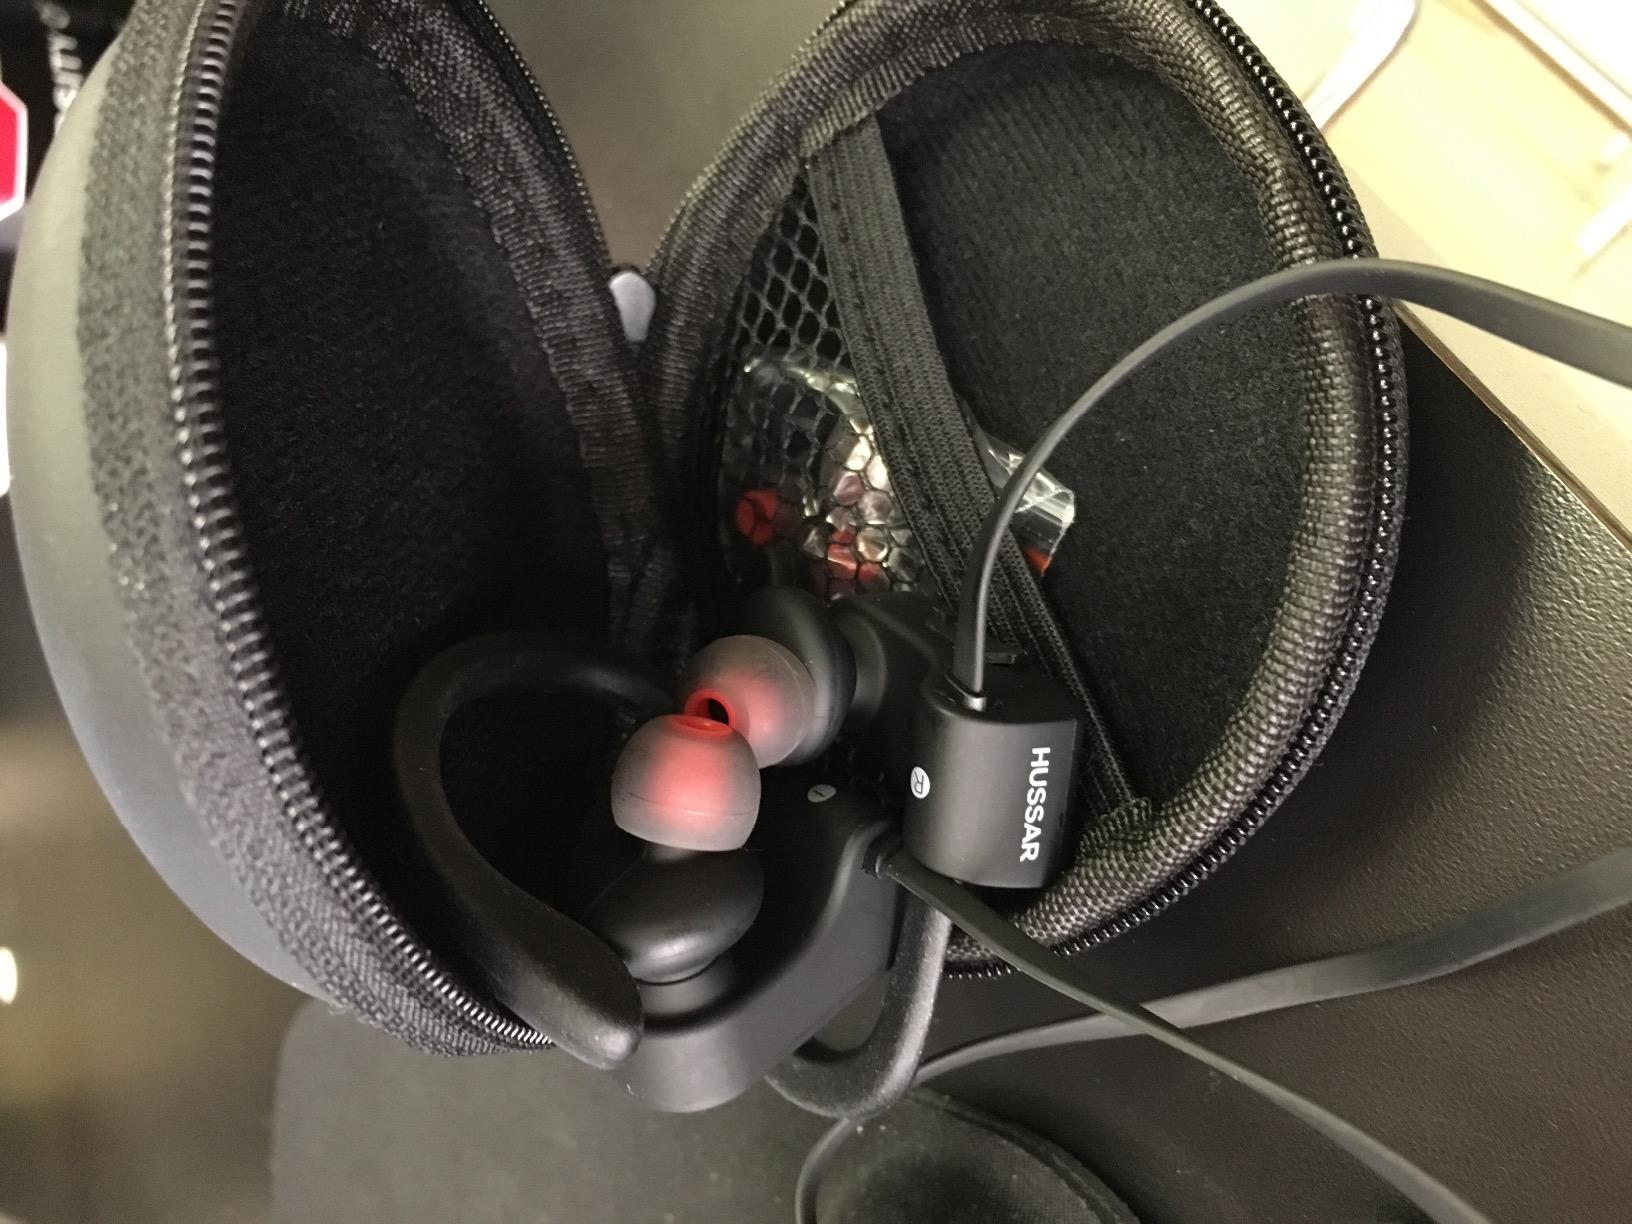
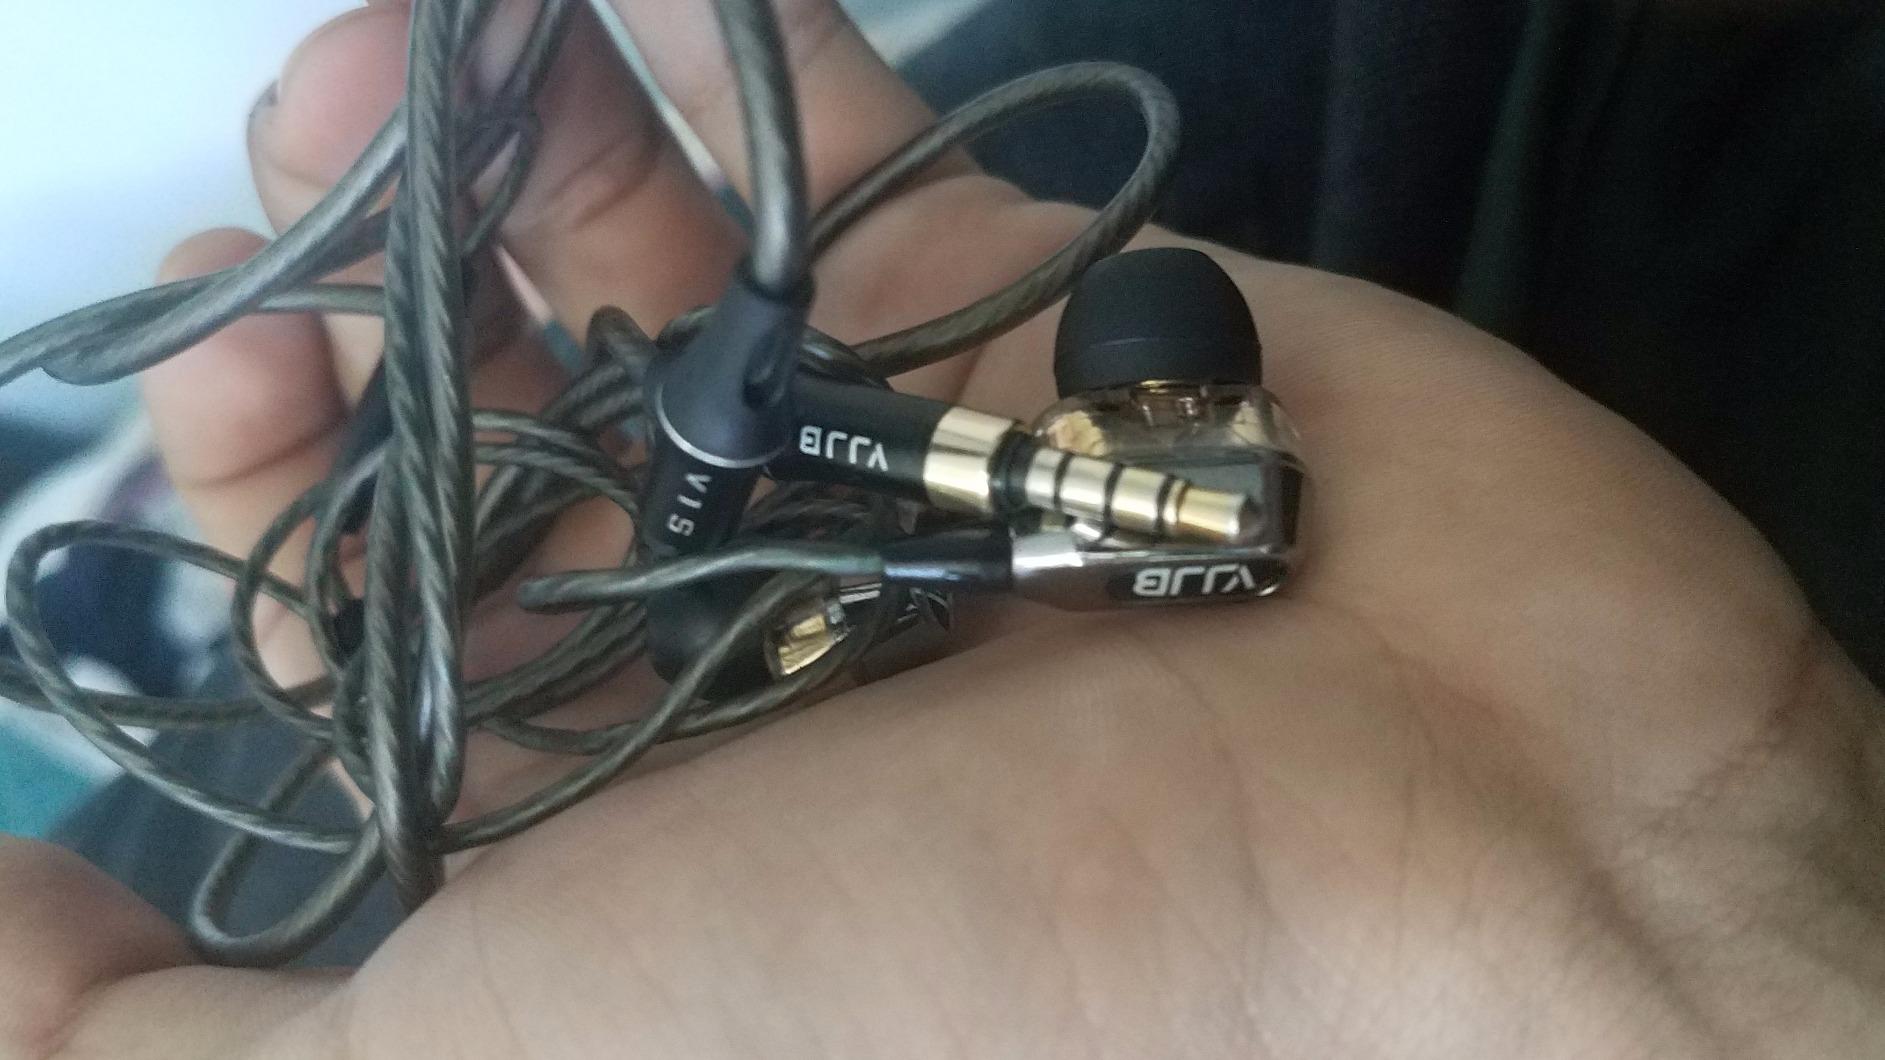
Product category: headphones
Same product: no